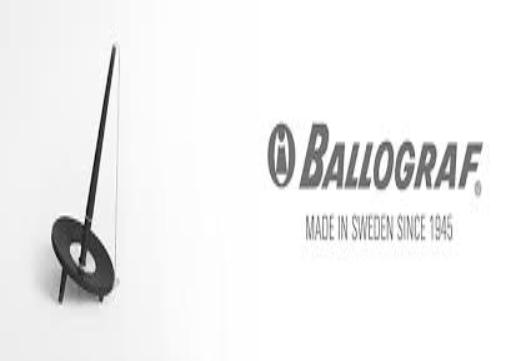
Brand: ballograf
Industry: Necessities